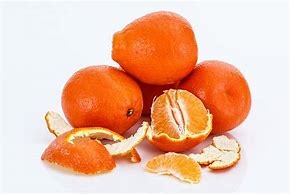
Label: mandarine